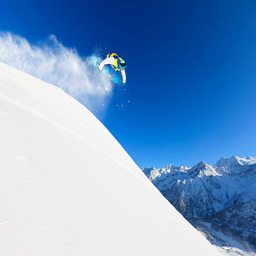
freestyle snowboarder in a jump